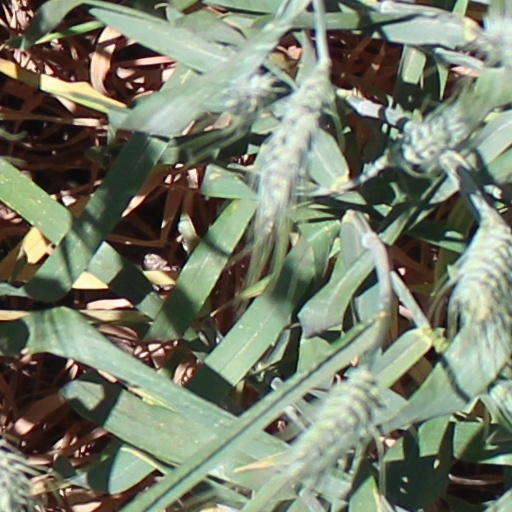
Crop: wheat